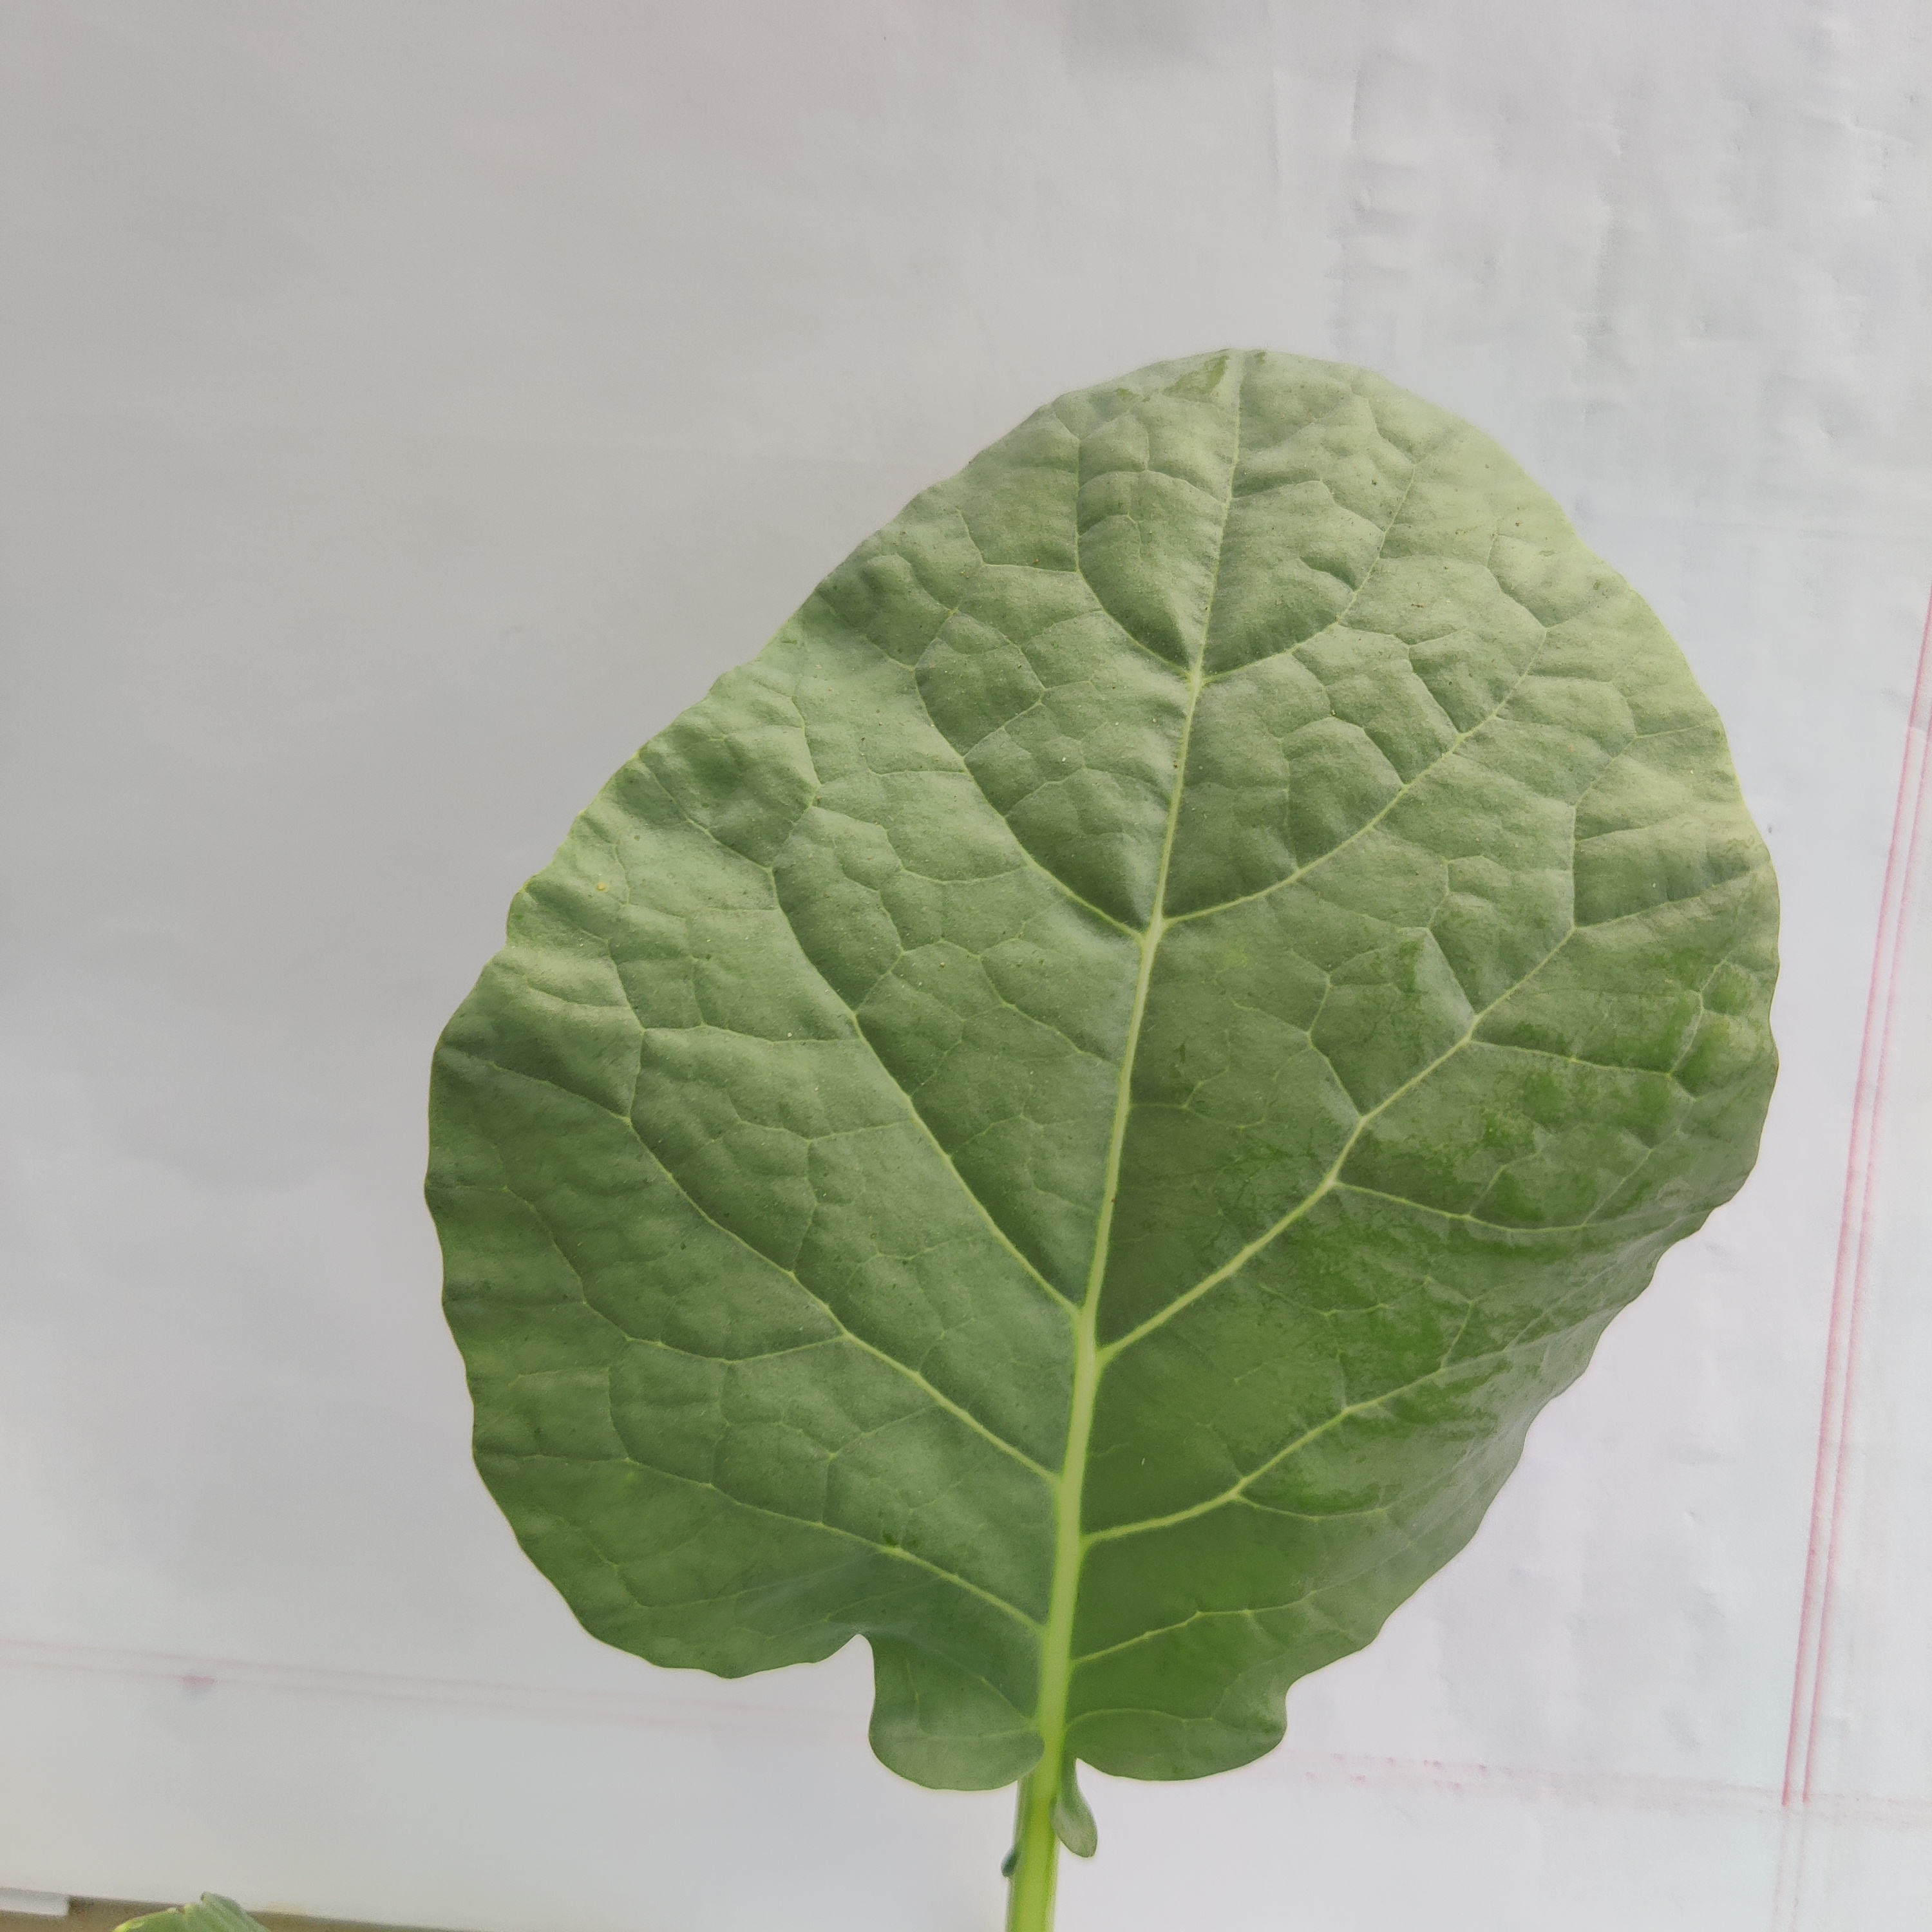
Label: Healthy